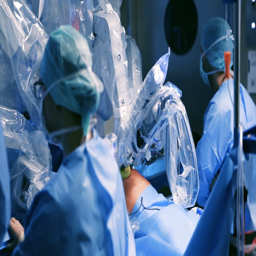
surgery in the operating robotic technology